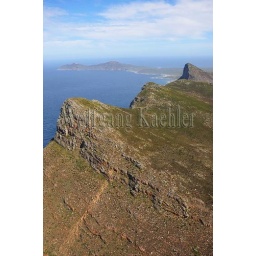
South africa, near cape town, table mountain national park, cape of good hope area, coast